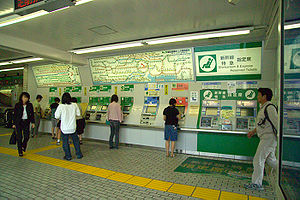
East Japan Railway Company
Billetmaskiner på en station i Tokyo
East Japan Railway Company er japansk jernbaneselskab og et af syv selskaber grupperet i Japan Railways Group. Virksomhedsnavnet forkortes officielt JR East på engelsk og på japansk. Koncernens hovedkvarter er i Yoyogi i Shibuya i Tokyo. JR East havde 73.017 ansatte pr. 31. marts 2013. I alt havde JR East 6,169 mia. passagerer i 2008, som kørte 130,5 mia. passagerkilometer.